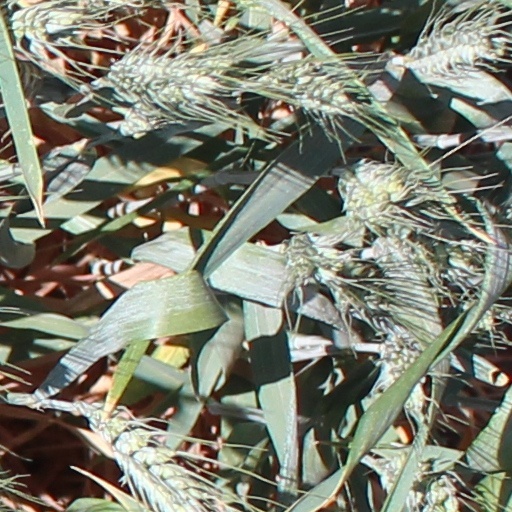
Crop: wheat